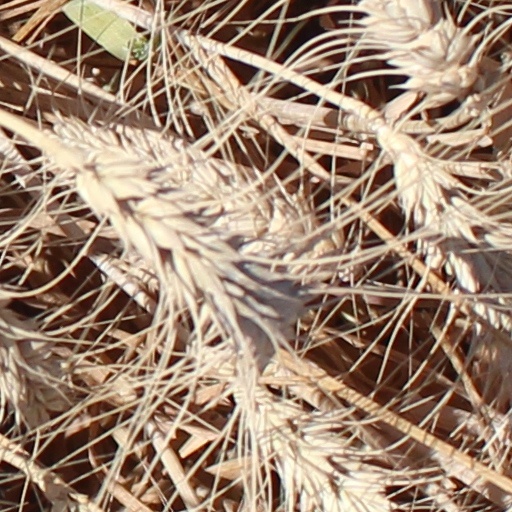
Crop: wheat